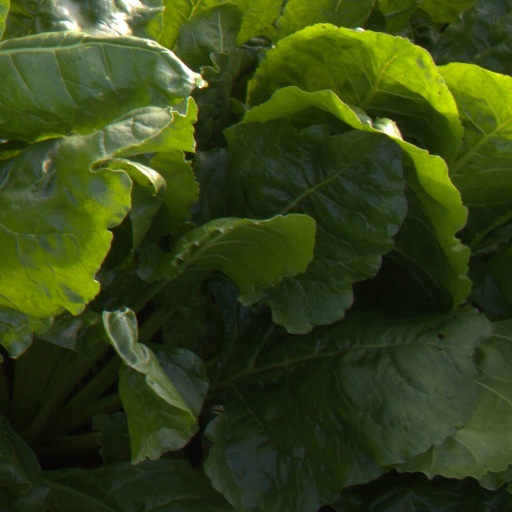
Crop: sugar beet